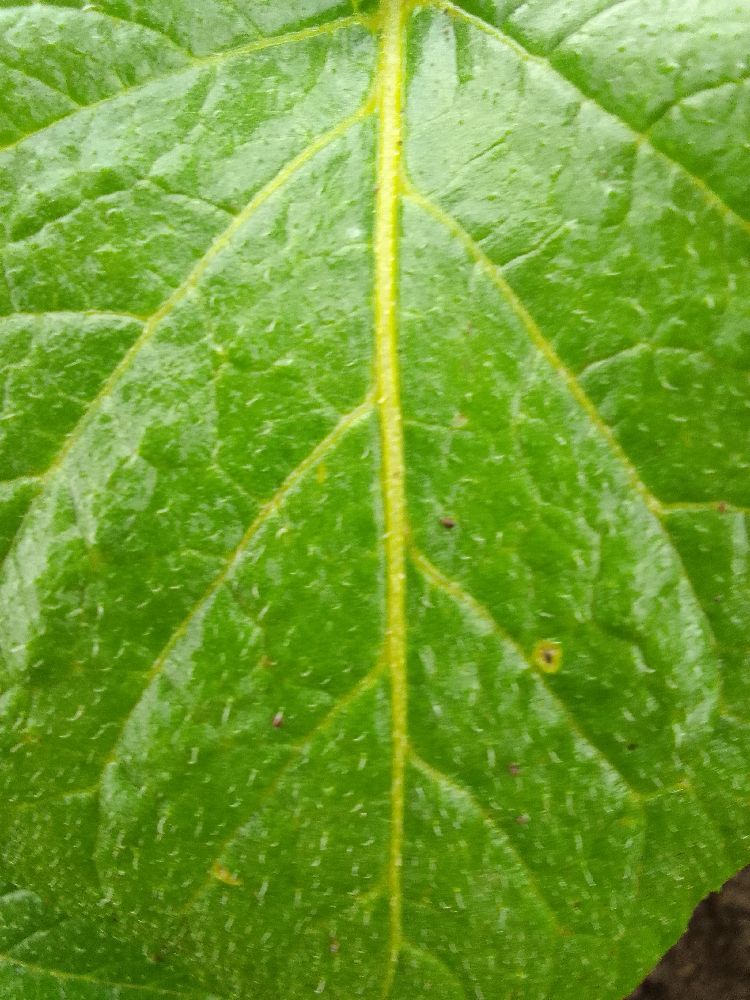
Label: Healthy